Bob Franceschini

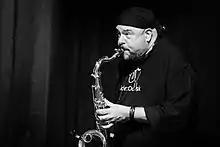
Bob Franceschini performing in 2018

Throughout his career, Franceschini has composed and arranged music for many artists including Tower of Power and Victor Wooten. Additionally, he has toured internationally and recorded with Mike Stern, Paul Simon, Celine Dion, Tito Puente, BeBe Winans, Ricky Martin, Lionel Richie, Eddie Palmieri, Victor Wooten as well as many others.